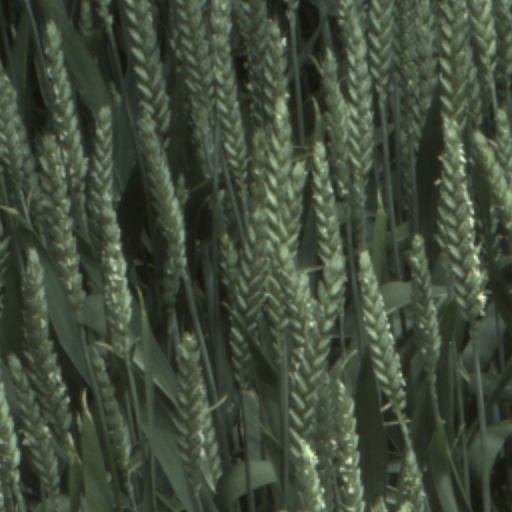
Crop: wheat